Norman Scribner

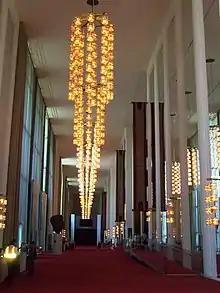

Norman Orville Scribner (February 25, 1936 – March 22, 2015) was an American conductor, composer, pianist and organist. He was most widely known as the founder of The Choral Arts Society of Washington, and as its artistic director for over 45 years.